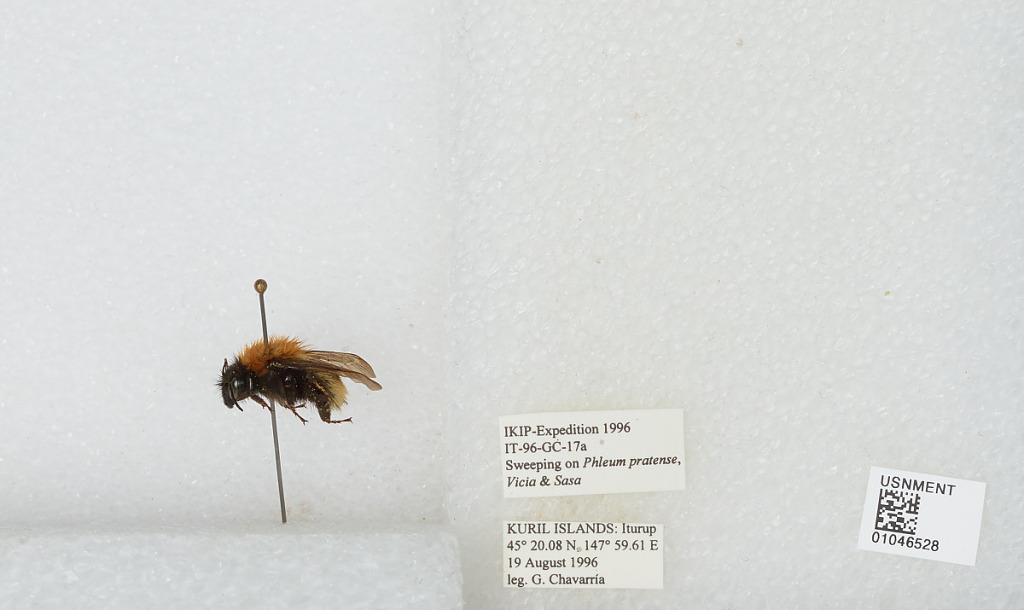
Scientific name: Bombus sp.
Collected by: G. Chavarria
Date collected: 1996-8-19
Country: Russia
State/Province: Sakhalin
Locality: Iturup, Kuril Islands
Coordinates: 45.3347, 147.994